40th Light Anti-Aircraft Regiment, Royal Artillery

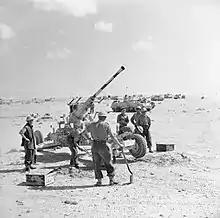
Bofors gun being emplaced in the Western Desert, 29 October 1942.

51st (H) Division's assault on 23 October ran into several centres of resistance and failed to take all its objectives. Over the following days the division worked to clear a way through the defences and minefields. On 2 November the division's renewed attack took its objectives and broke through. By late November Eighth Army was pursuing the beaten Axis forces to El Agheila.